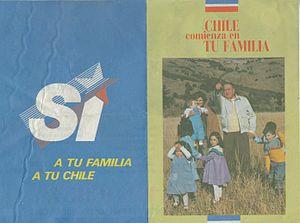
La dictature militaire d'Augusto Pinochet gouverna le Chili pendant 16 ans, du coup d'État du 11 septembre 1973 jusqu’au 11 mars 1990, à la suite du référendum de 1988.
Le référendum chilien du 5 octobre 1988 ou Plébiscite chilien de 1988 fut organisé dans le cadre de l'application des dispositions transitoires de la constitution chilienne de 1980 pour décider de la prolongation au pouvoir jusqu'en 1997 du général Augusto Pinochet, exerçant la fonction de chef de l'État chilien à la suite du coup d'État militaire mené le 11 septembre 1973 contre le gouvernement du président Salvador Allende.